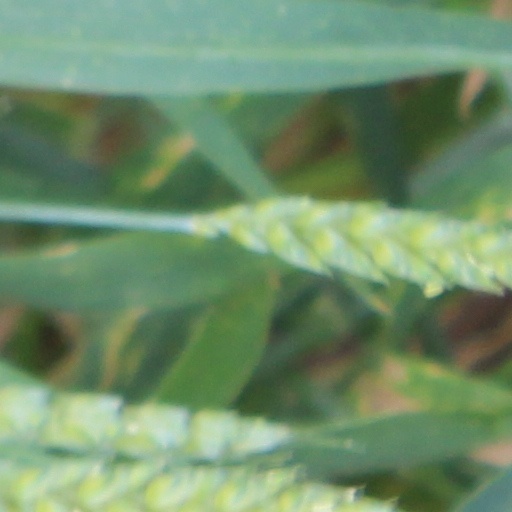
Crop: wheat